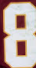
Number: 8